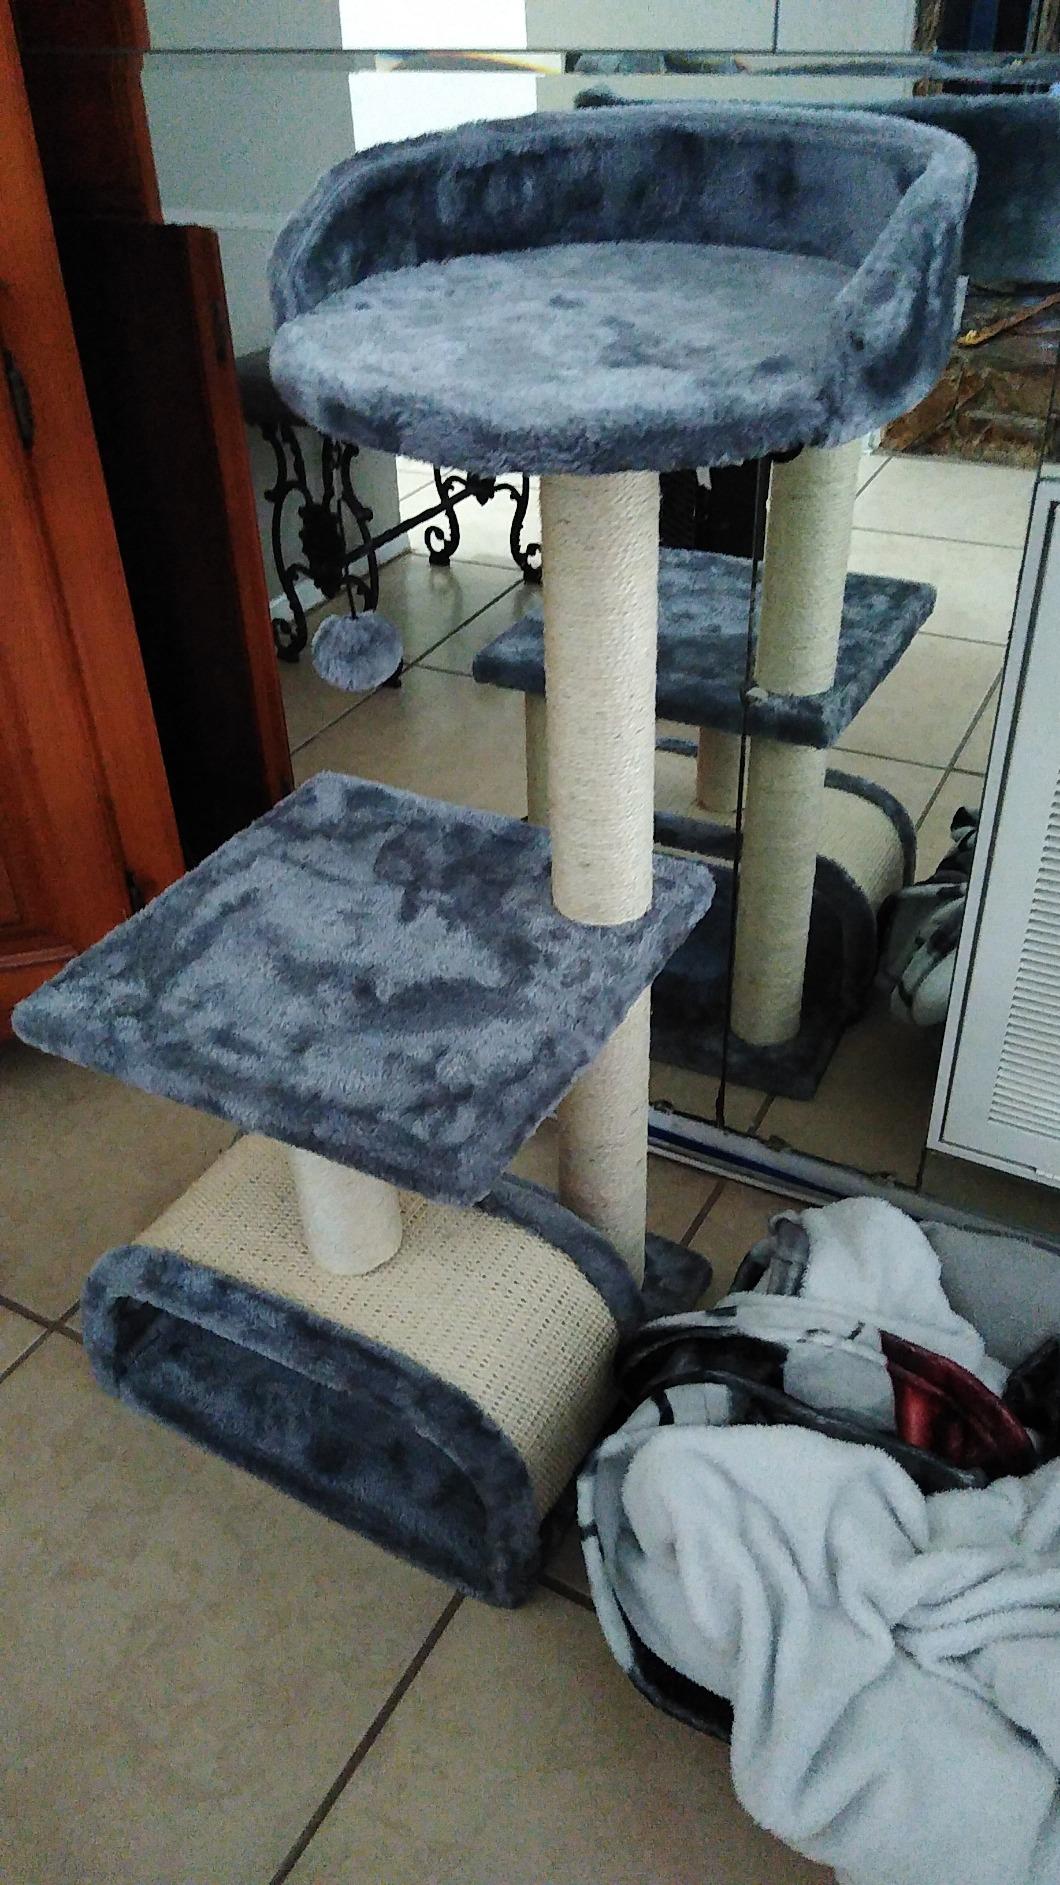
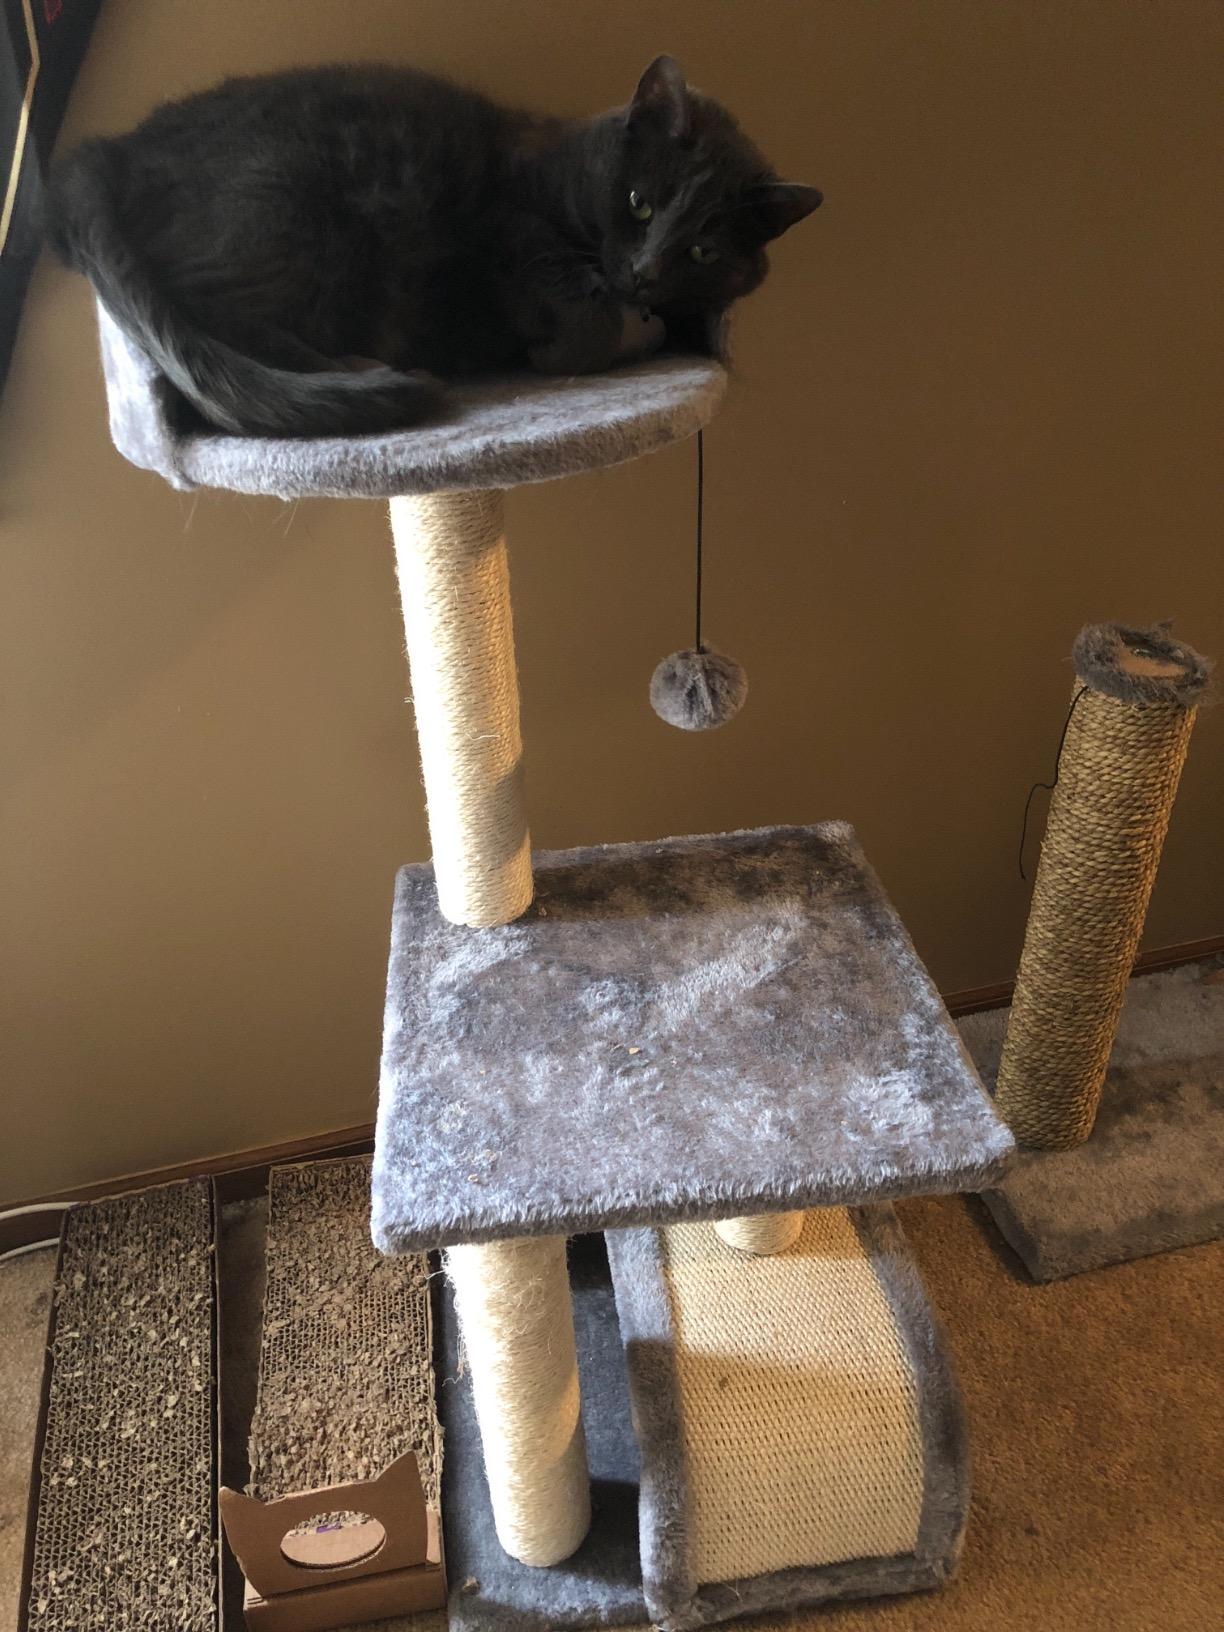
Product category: items_cat tree
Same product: yes